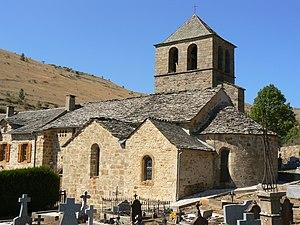
Les Bondons est une commune française, située dans le département de la Lozère en région Occitanie, connue pour ses 154 menhirs. Ses habitants sont appelés les Bondoniens et les Bondoniennes.